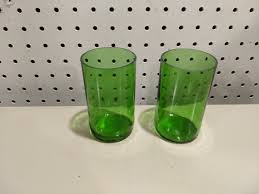
Waste category: glass